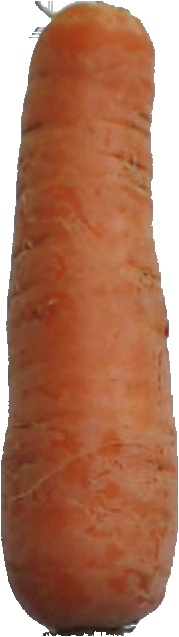
Label: carrot_1